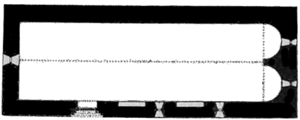
Plan de l'église de Montbolo, par fr:Jean-Auguste Brutails
L'église Saint-André est une église de style roman située à Montbolo, dans le département français des Pyrénées-Orientales et la région Languedoc-Roussillon.